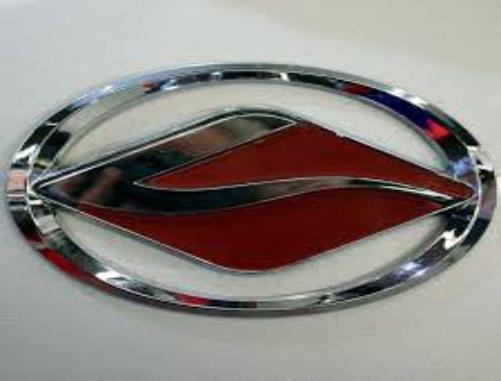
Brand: Landwind-1
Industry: Transportation